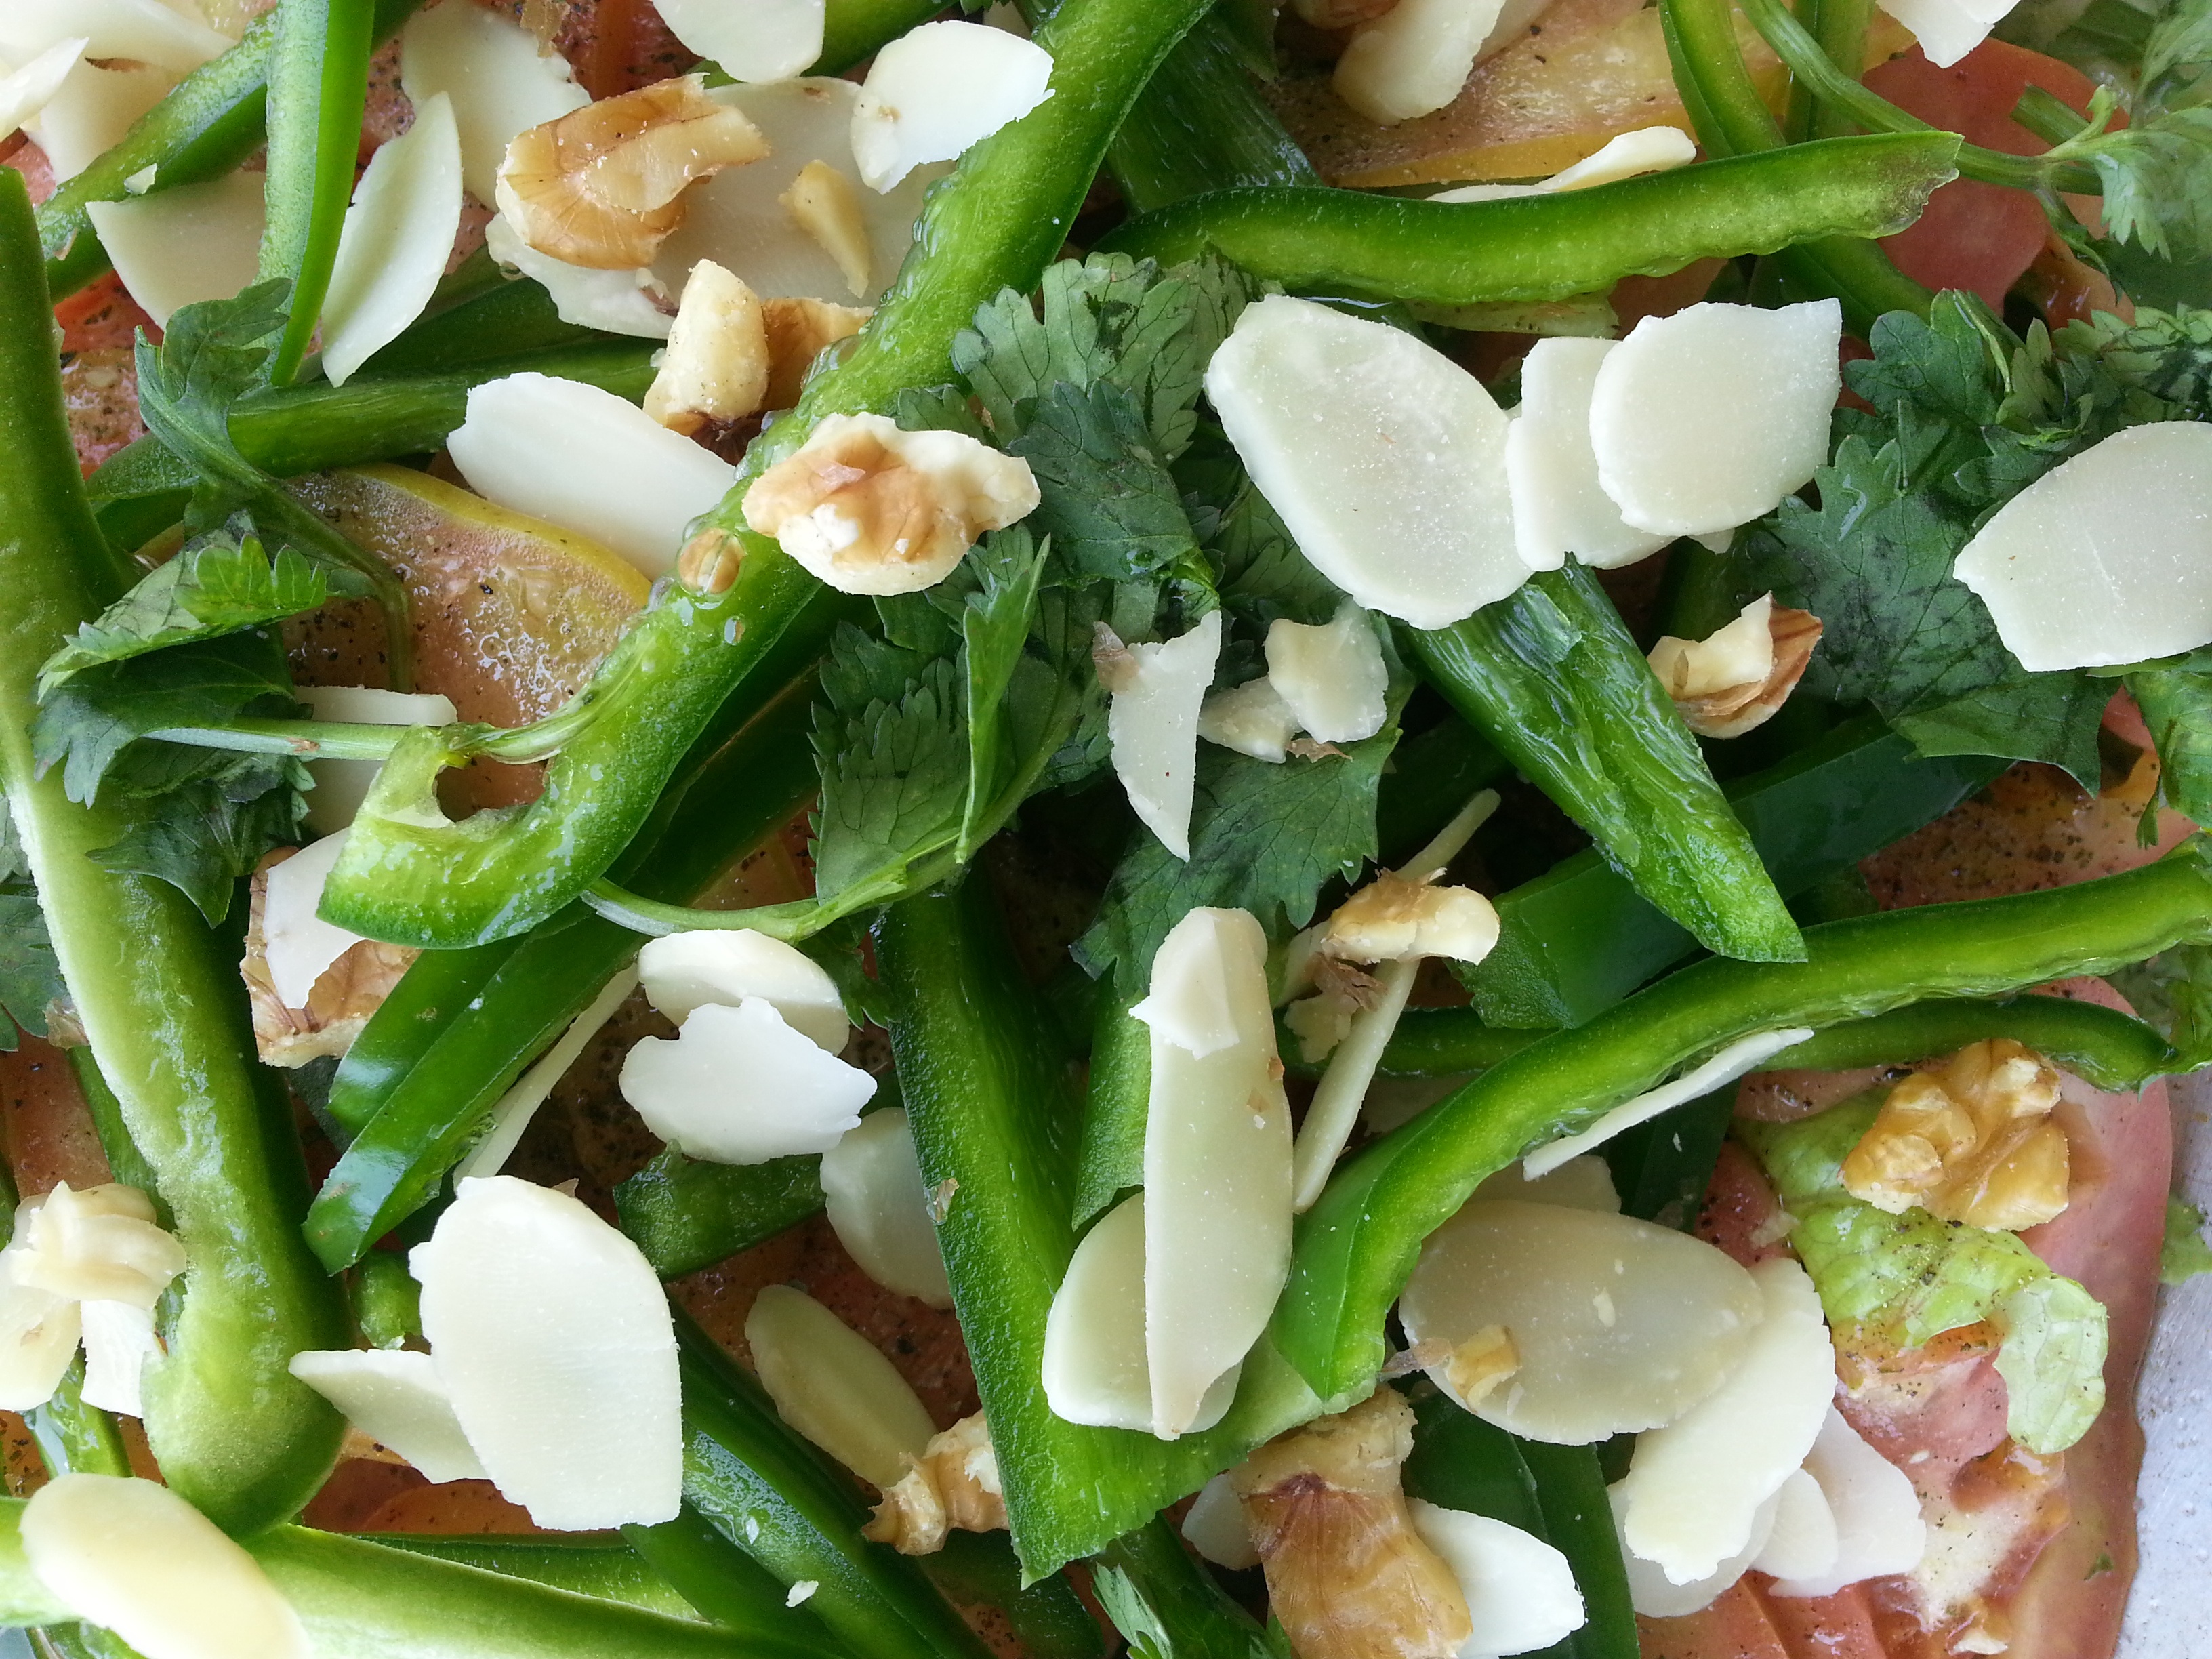
plant, dish, food, salad, produce, vegetable, cuisine, nuts, vegetarian food, almonds, flowering plant, land plant, spinach salad, waldorf salad